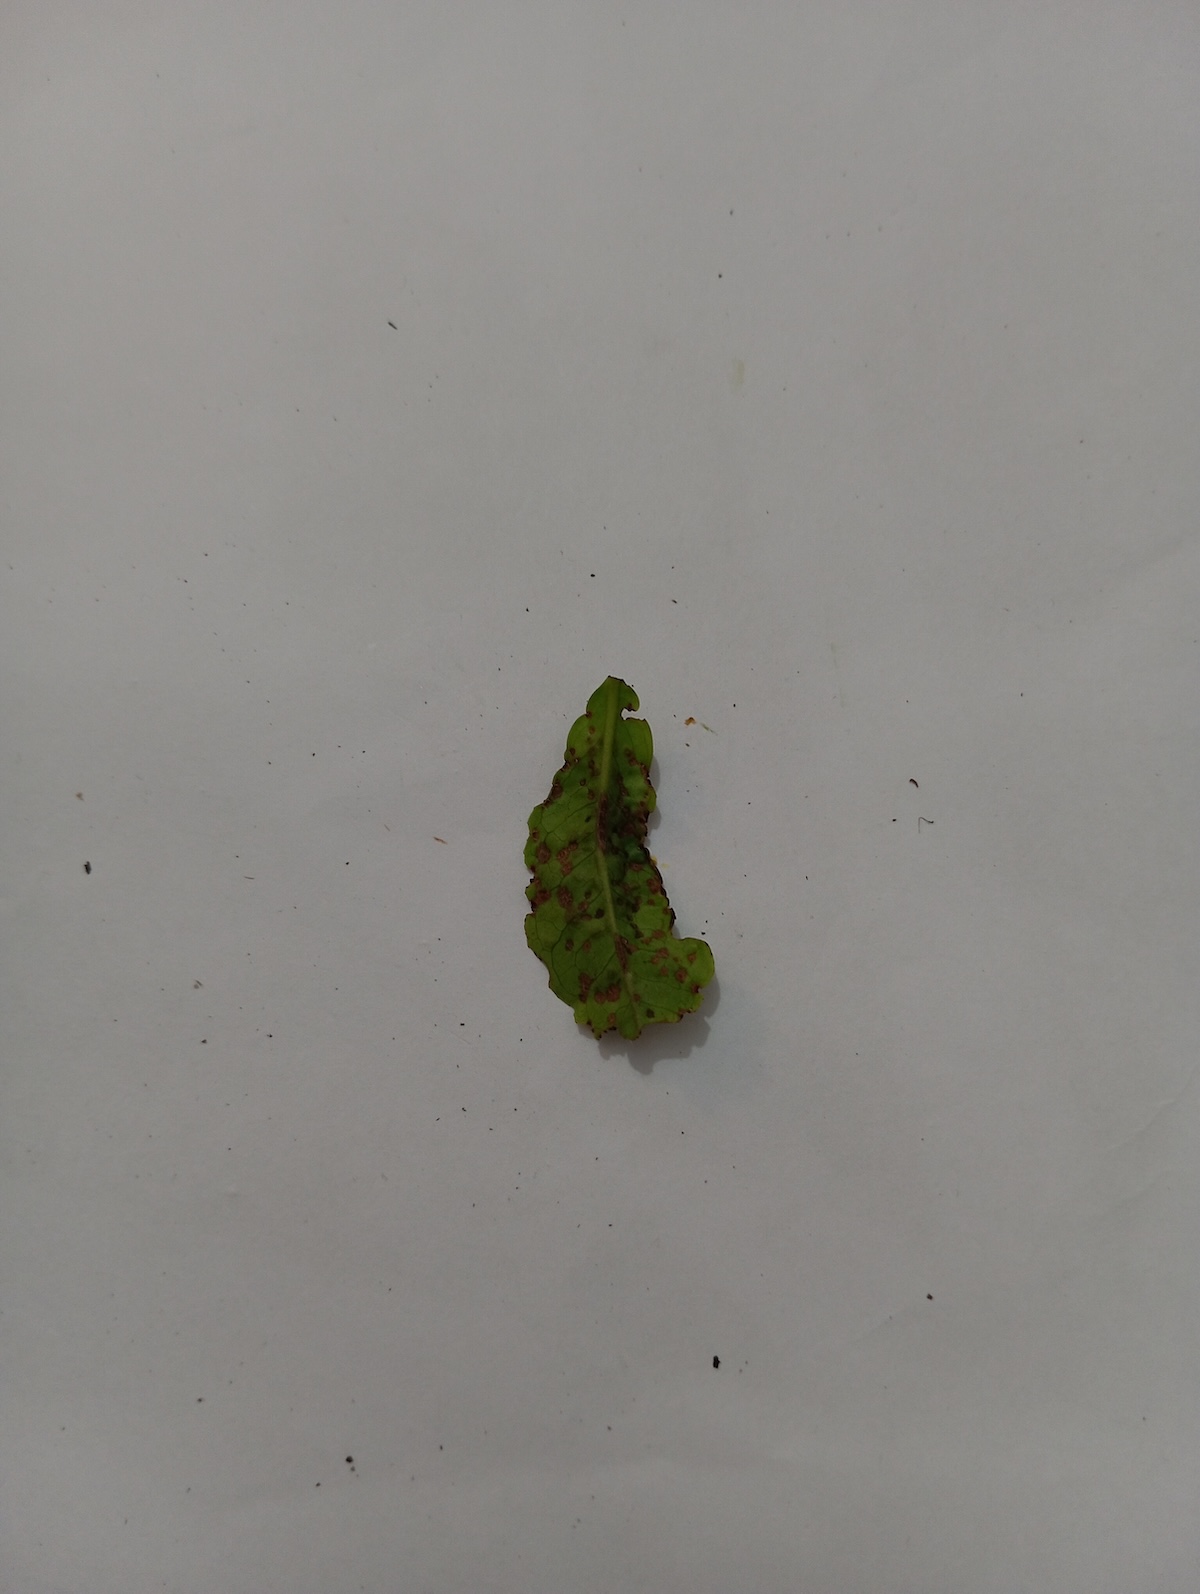
Label: Green mirid bug